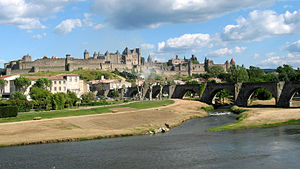
Aude (flod)
Den gamle bro Pont Vieux krydser floden Aude i Carcassonne.
Aude er en flod i regionen Languedoc-Roussillon i Sydvestfrankrig. Floden har givet navn til departementet Aude. Kilden til Aude ligger i departementet Pyrénées-Orientales i Pyrenæerne, og floden har en længde på 224 kilometer. Aude løber ud i Middelhavet ved byen Narbonne.